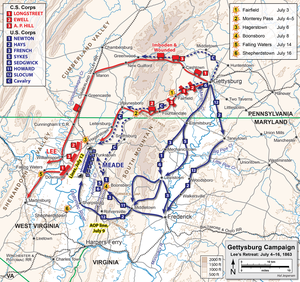
Gettysburg-kampagnen / Lees retræte til Virginia
Gettysburg-kampagnen, 4.-14. juli
Gettysburg-kampagnen var en række slag, som blev udkæmpet i juni og juli 1863 under den amerikanske borgerkrig. Efter hans sejr i slaget ved Chancellorsville rykkede den konfødererede general Robert E. Lees Army of Northern Virginia nordpå for at gennemføre offensive operationer i Maryland og Pennsylvania. Unionens Army of the Potomac, som blev ledet af generalmajor Joseph Hooker og fra 28. juni George G. Meade, forfulgte Lee, besejrede ham i slaget ved Gettysburg, men lod ham undslippe tilbage til Virginia.